Opinga

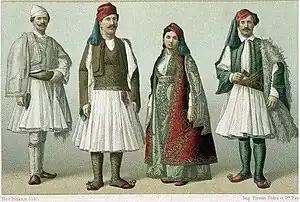
A group of upper-class Albanians wearing different types of opinga (19th century)

The earliest archaeological evidence for opinga dates back to the 5-4th centuries BC, indicating they were an element in Illyrian culture. Later evidence of their use in Albania is apparent in the works of the 16th century iconographic painter Onufri.